Sport in Russia

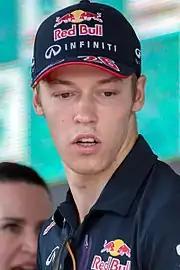
Daniil Kvyat

Russia has produced multiple Olympic and World wrestling champions, including 3 time Greco-Roman Olympic gold medalist Alexander Karelin, who was named the greatest ever Greco-Roman wrestler of the 20th century by the International Federation of Associated Wrestling Styles (FILA),